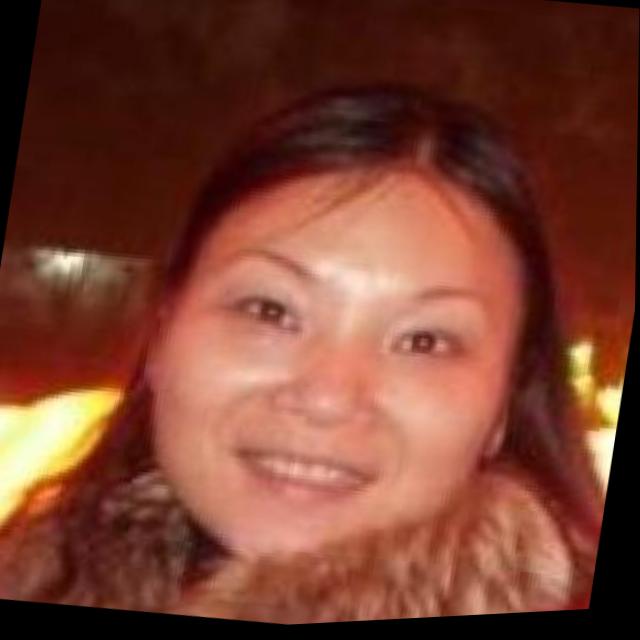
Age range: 21-44